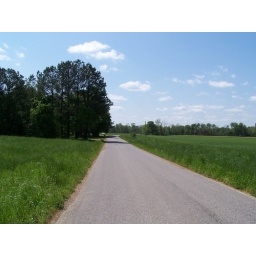
Looking down the road in front of farm house toward brother Frank's place and toward Highway 80